Ad-Dawhah (municipality)

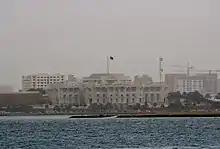
Amiri Diwan

According to the Ministry of Municipality and Urban Planning, the Municipality of Qatar became the first municipality to be established in 1963. Later that year, the name was changed to the Municipality of Ad Dawhah. The country has been divided into eight municipalities since 2014. Doha is the most populated municipality among them with a population of 956,457 as of 2015.